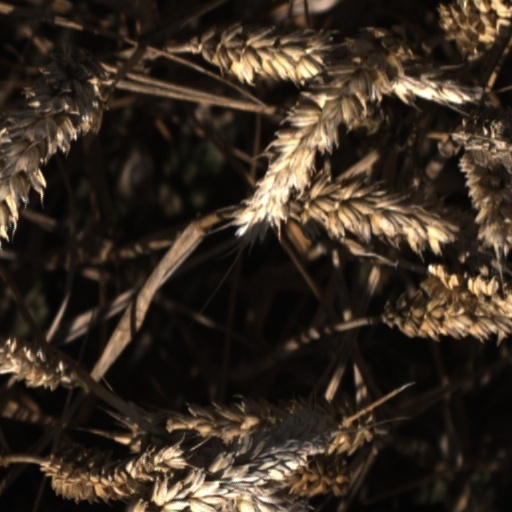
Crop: wheat